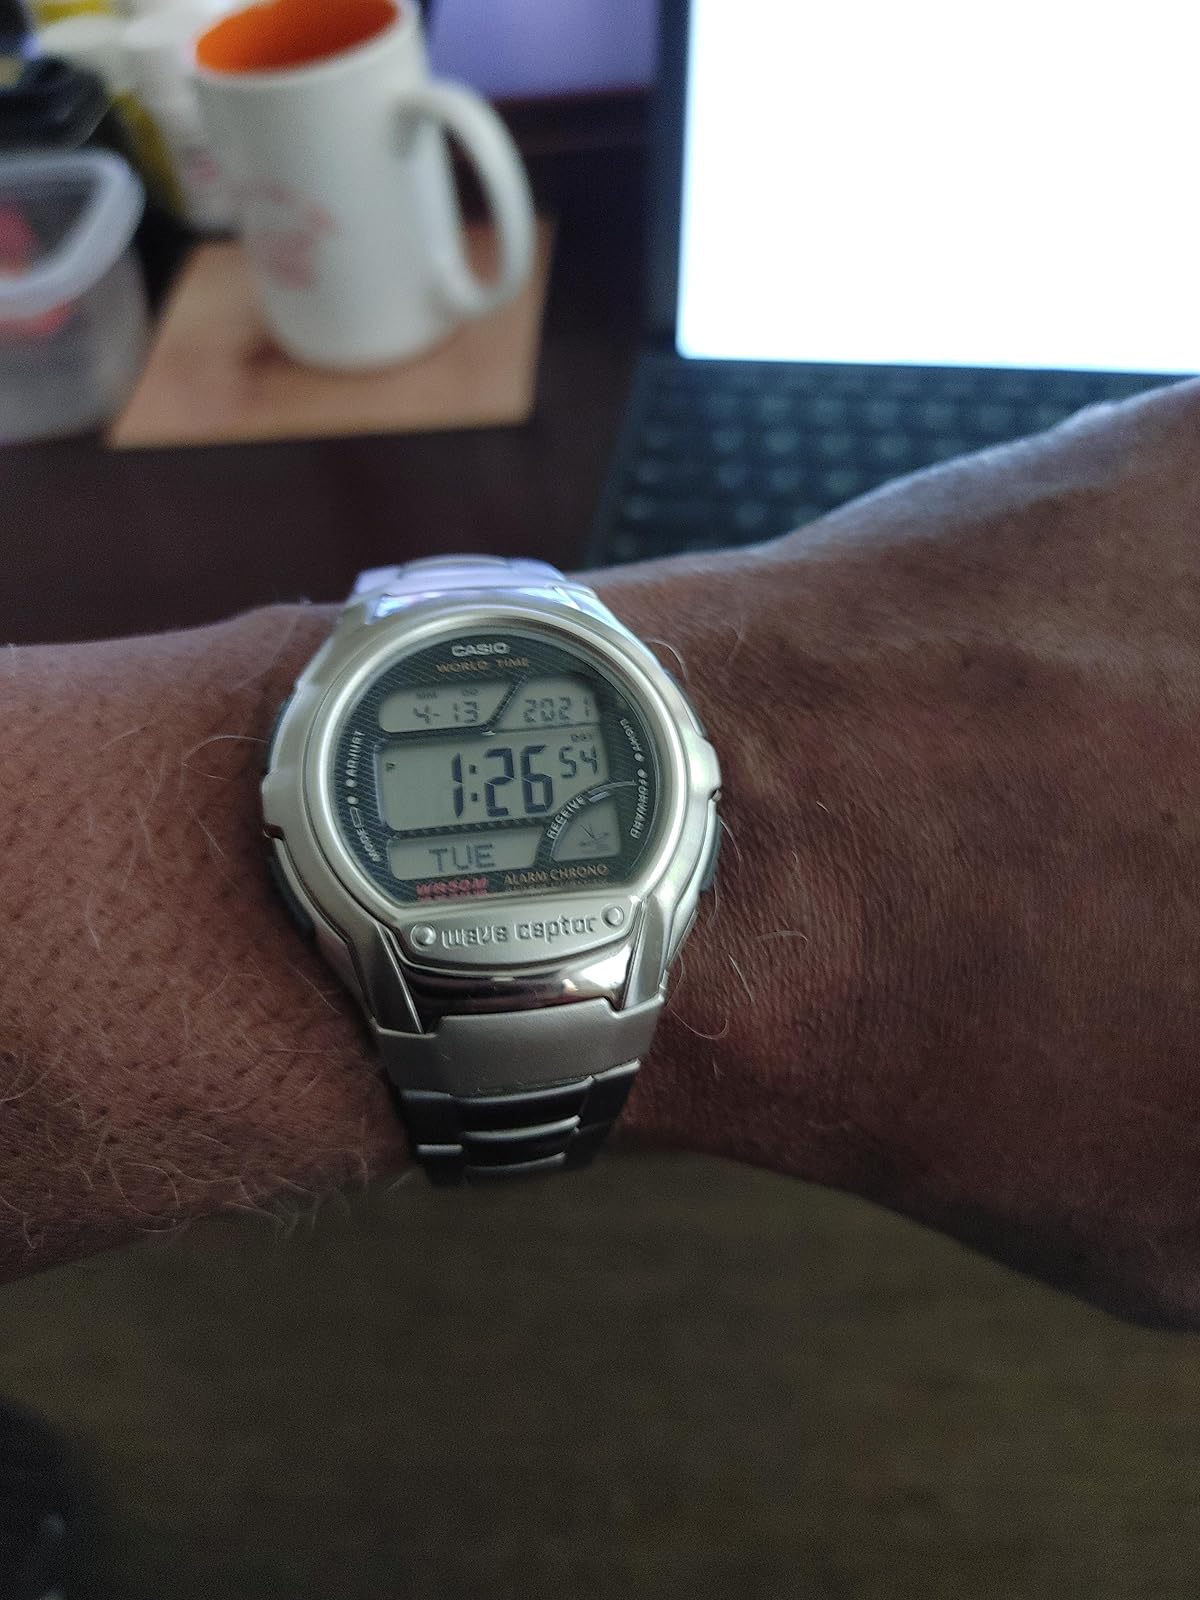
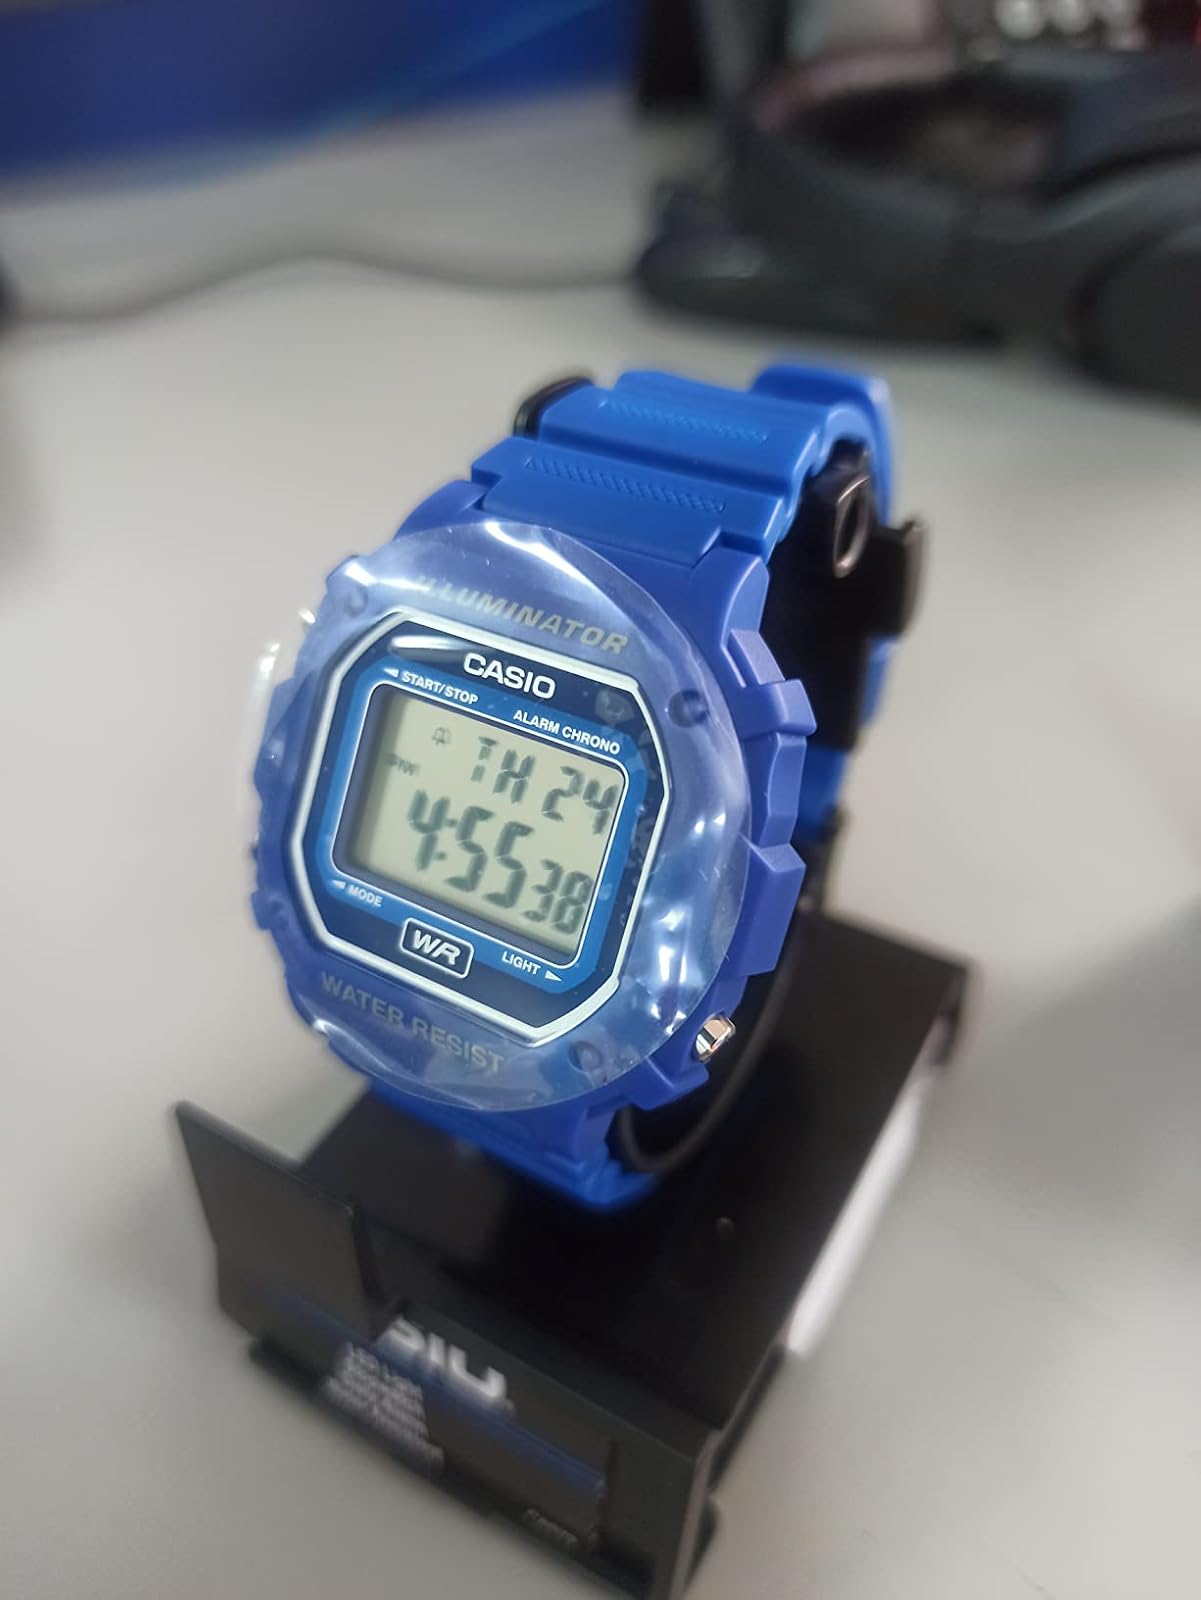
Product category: accessories_watch
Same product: no